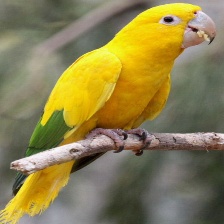
Species: GOLDEN PARAKEET
Scientific name: GUARUBA GUAROUBA